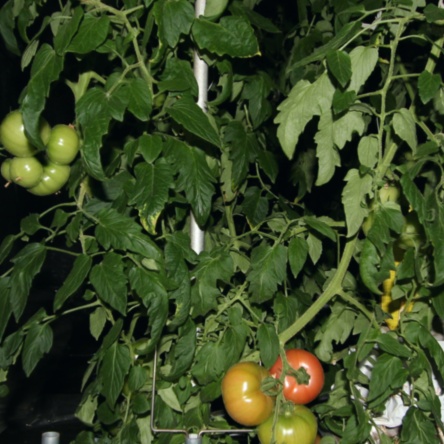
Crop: tomato